Seefin Passage Tomb

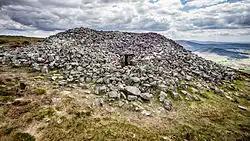
The tomb in 2013

Seefin Passage Tomb (Irish:"Tuama Pasáiste Shuí Finn) is" an empty passage grave and National Monument located atop Seefin hill, County Wicklow, Ireland.